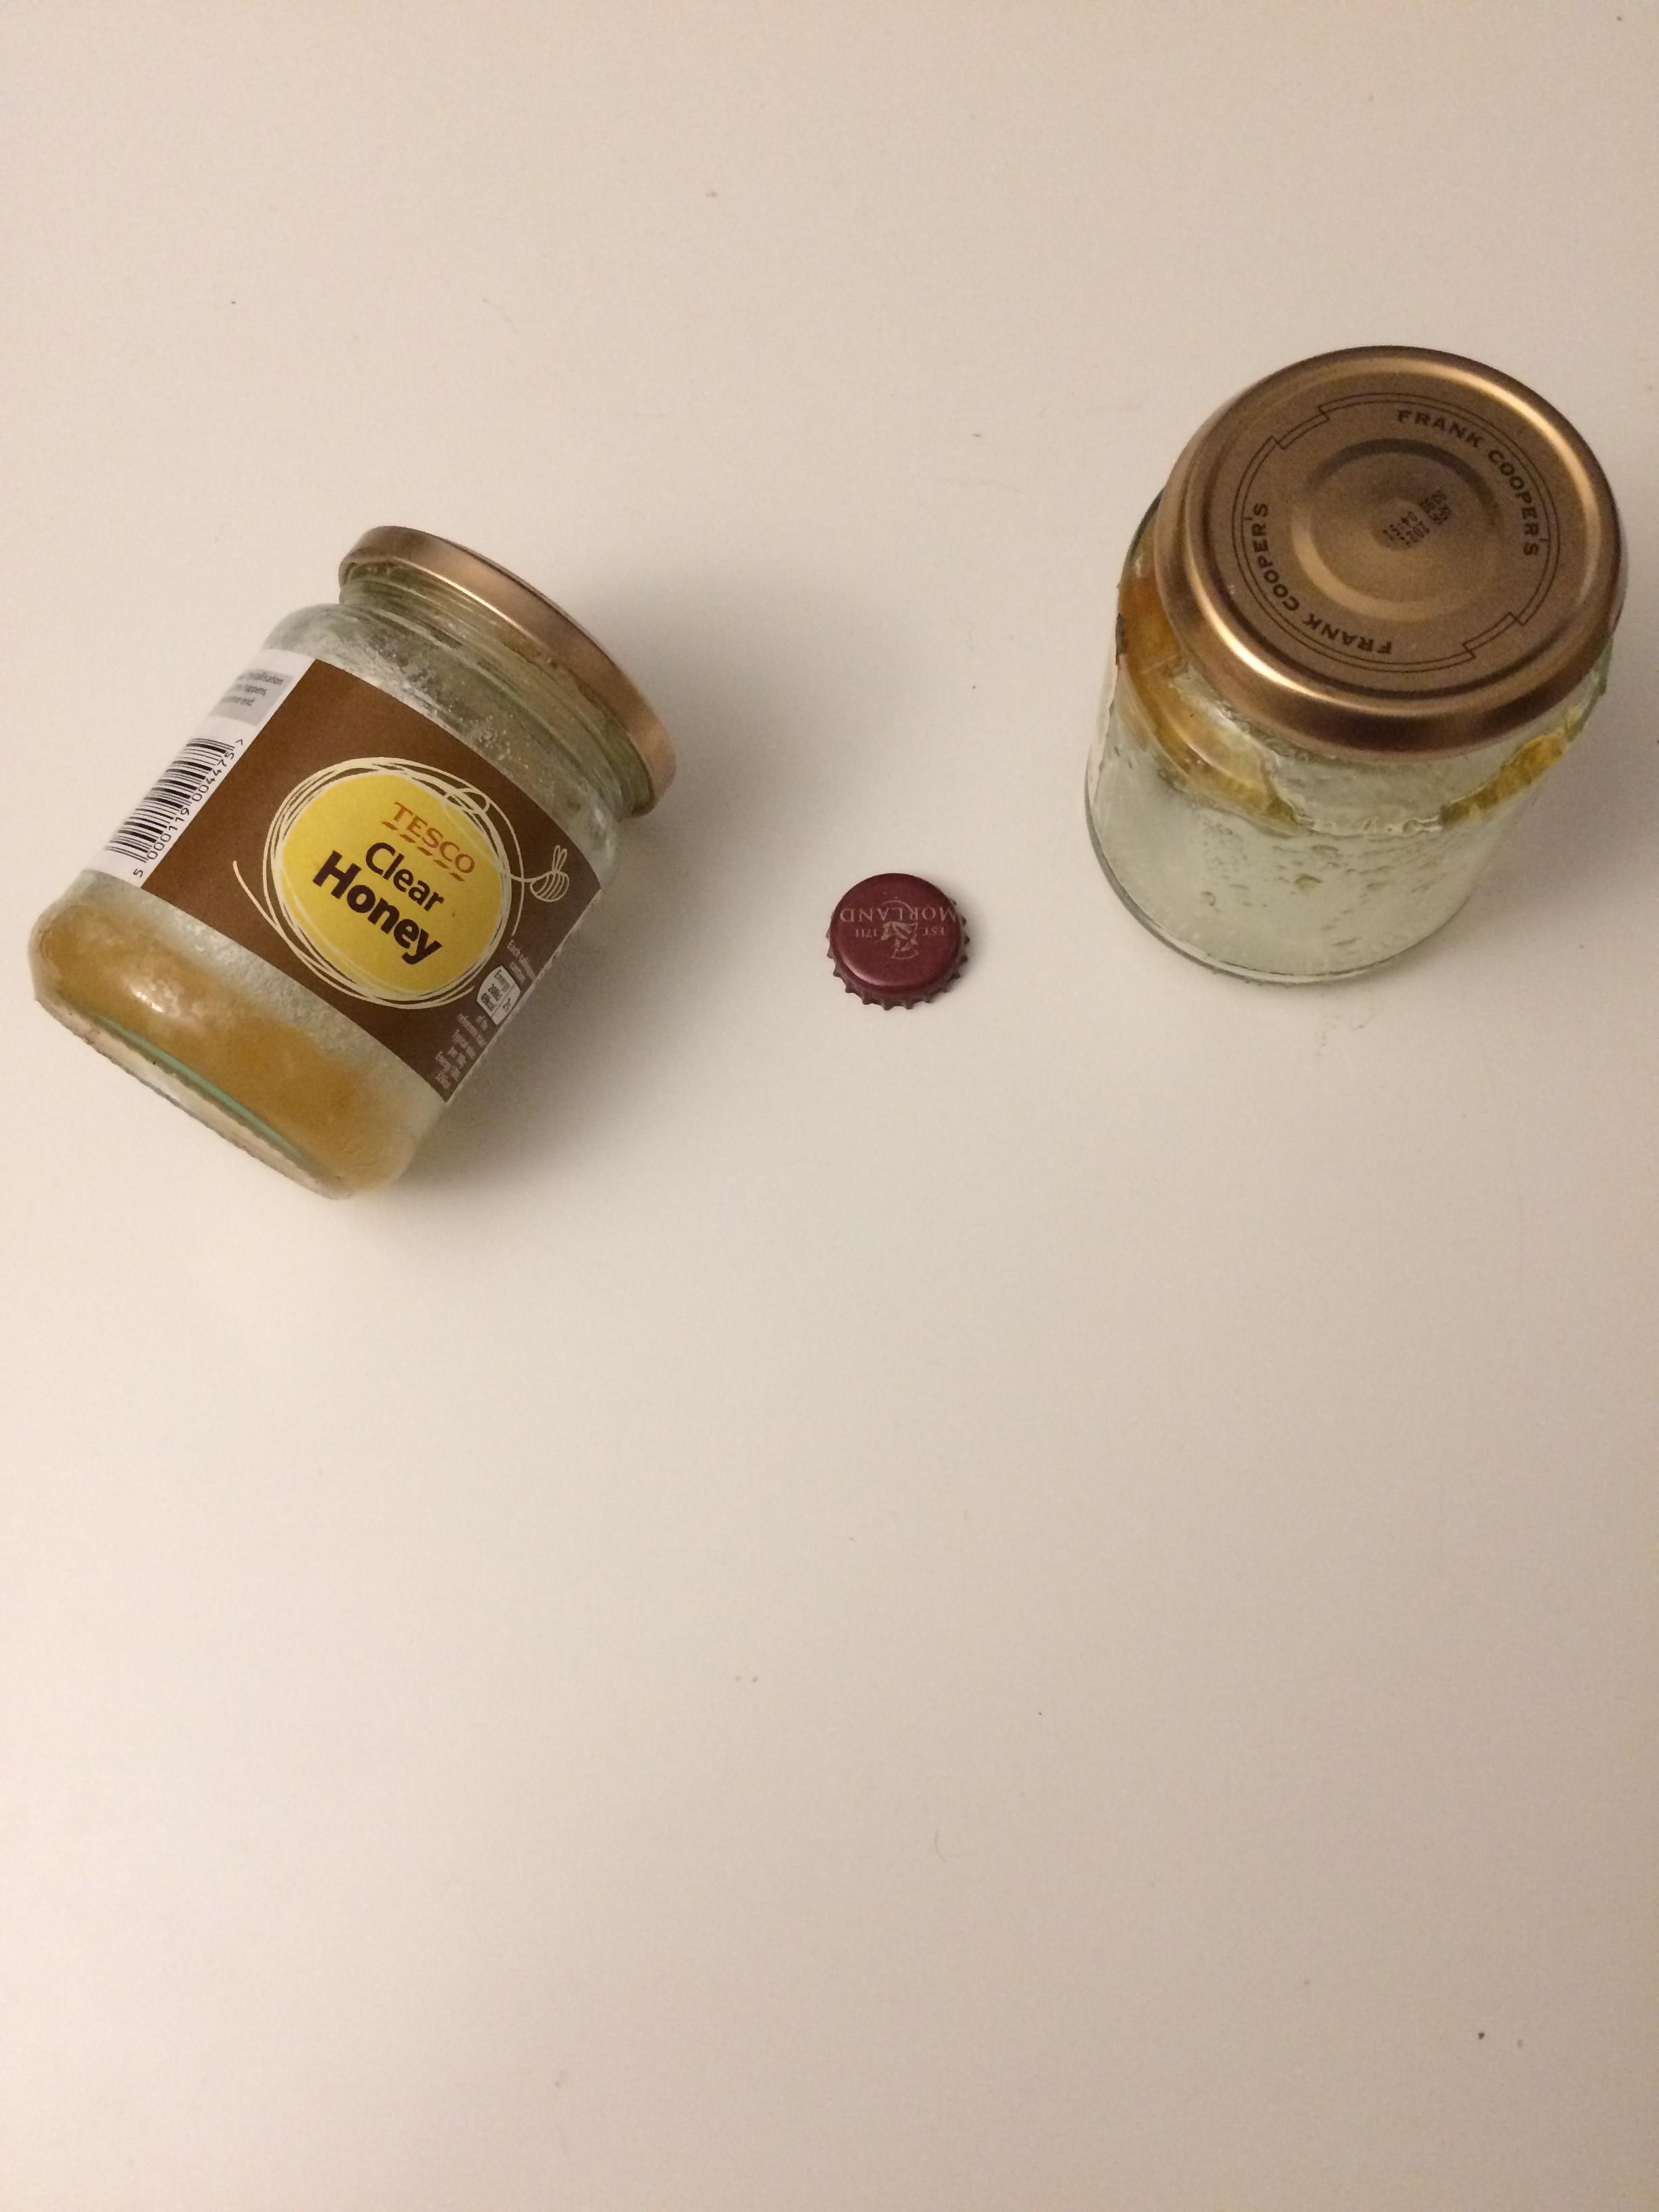
Object: Glass jar (Glass jar)

Object: Glass jar (Glass jar)

Object: Metal lid (Lid)

Object: Metal lid (Lid)

Object: Metal bottle cap (Bottle cap)